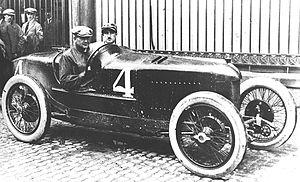
Felice Nazzaro sur une Fiat 804 peu avant le GP de l'ACF en 1922
La Fiat 804 ou 804 Corsa est une automobile de course du début des années 1920 développée par le constructeur automobile italien Fiat. Destinée exclusivement à la compétition, elle s'illustre notamment en 1922 en remportant le Grand Prix de l'Automobile Club de France ainsi que le Grand Prix d'Italie, établissant ainsi la domination de Fiat en Grands Prix devant des constructeurs aussi prestigieux que Ballot ou Bugatti.